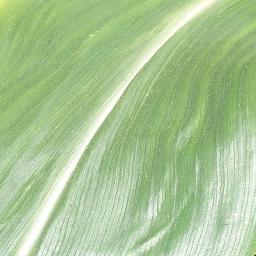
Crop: corn
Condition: (maize)_healthy